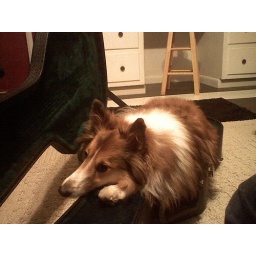
Shiloh is ready for bed in my guitar case.